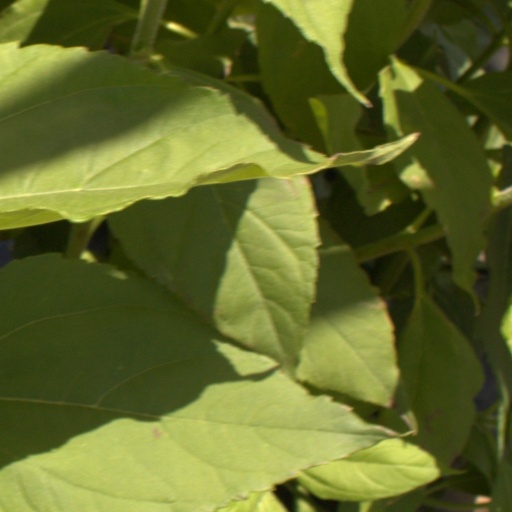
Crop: Jerusalem artichoke